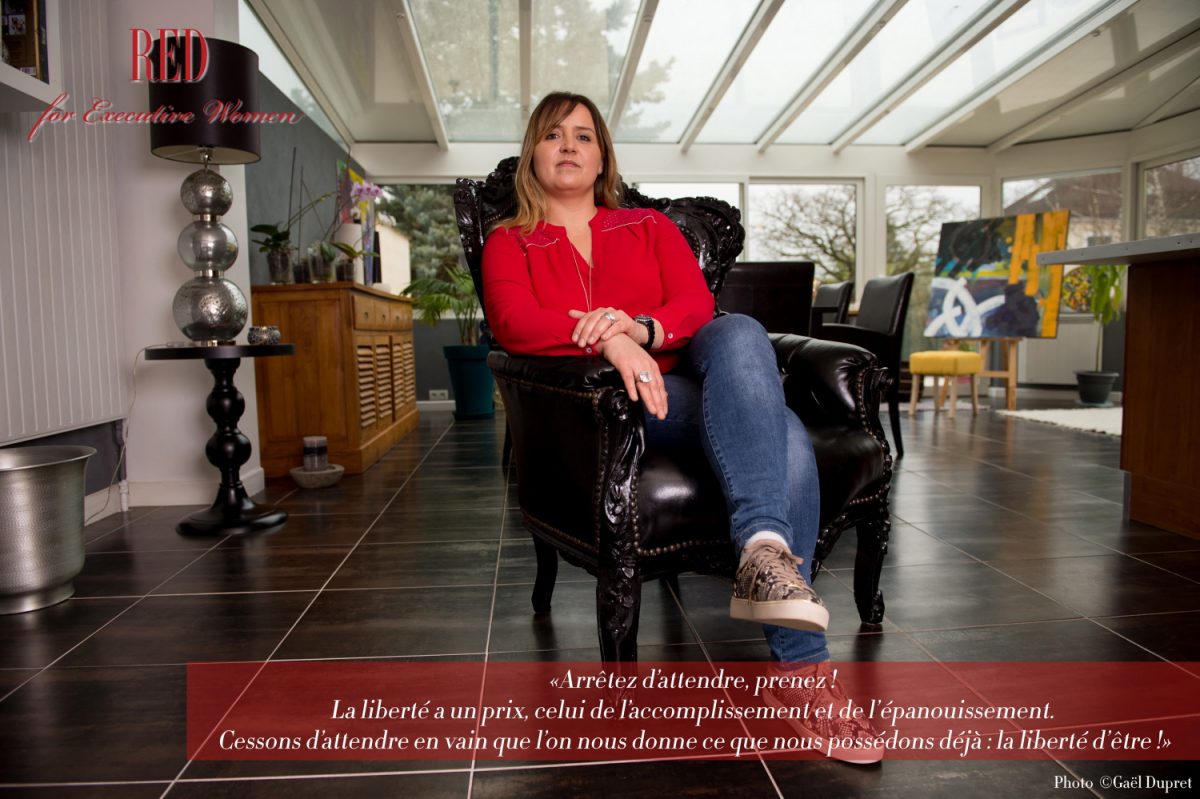
Gender: women